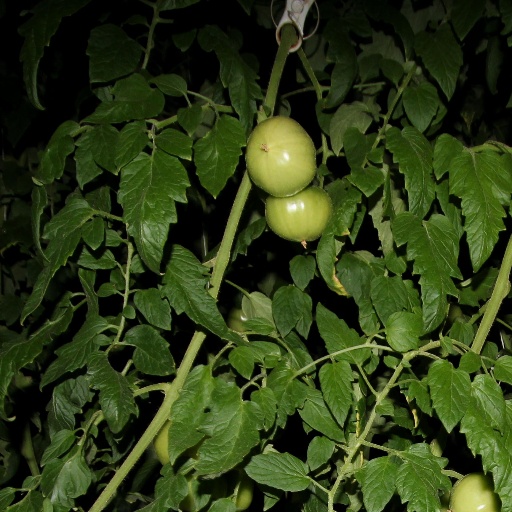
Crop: tomato